Castulo

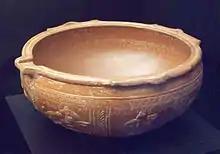
Roman bowl from Castulo, dating to the first century AD.

Evidence of human presence since the Neolithic period has been found there. It was the seat of the Oretani, an Iberian tribe which settled in the vicinity in the north of the Guadalquivir River beginning in the sixth century BC. According to tradition, a local princess named Himilce married Hannibal, gained the alliance of the city with the Carthaginian Empire.